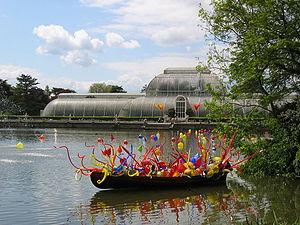
Dale Chihuly est un artiste du verre, né le 20 septembre 1941 à Tacoma aux États-Unis.